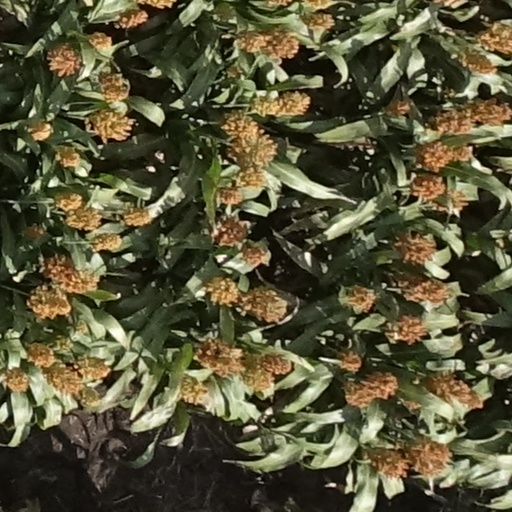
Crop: sorghum